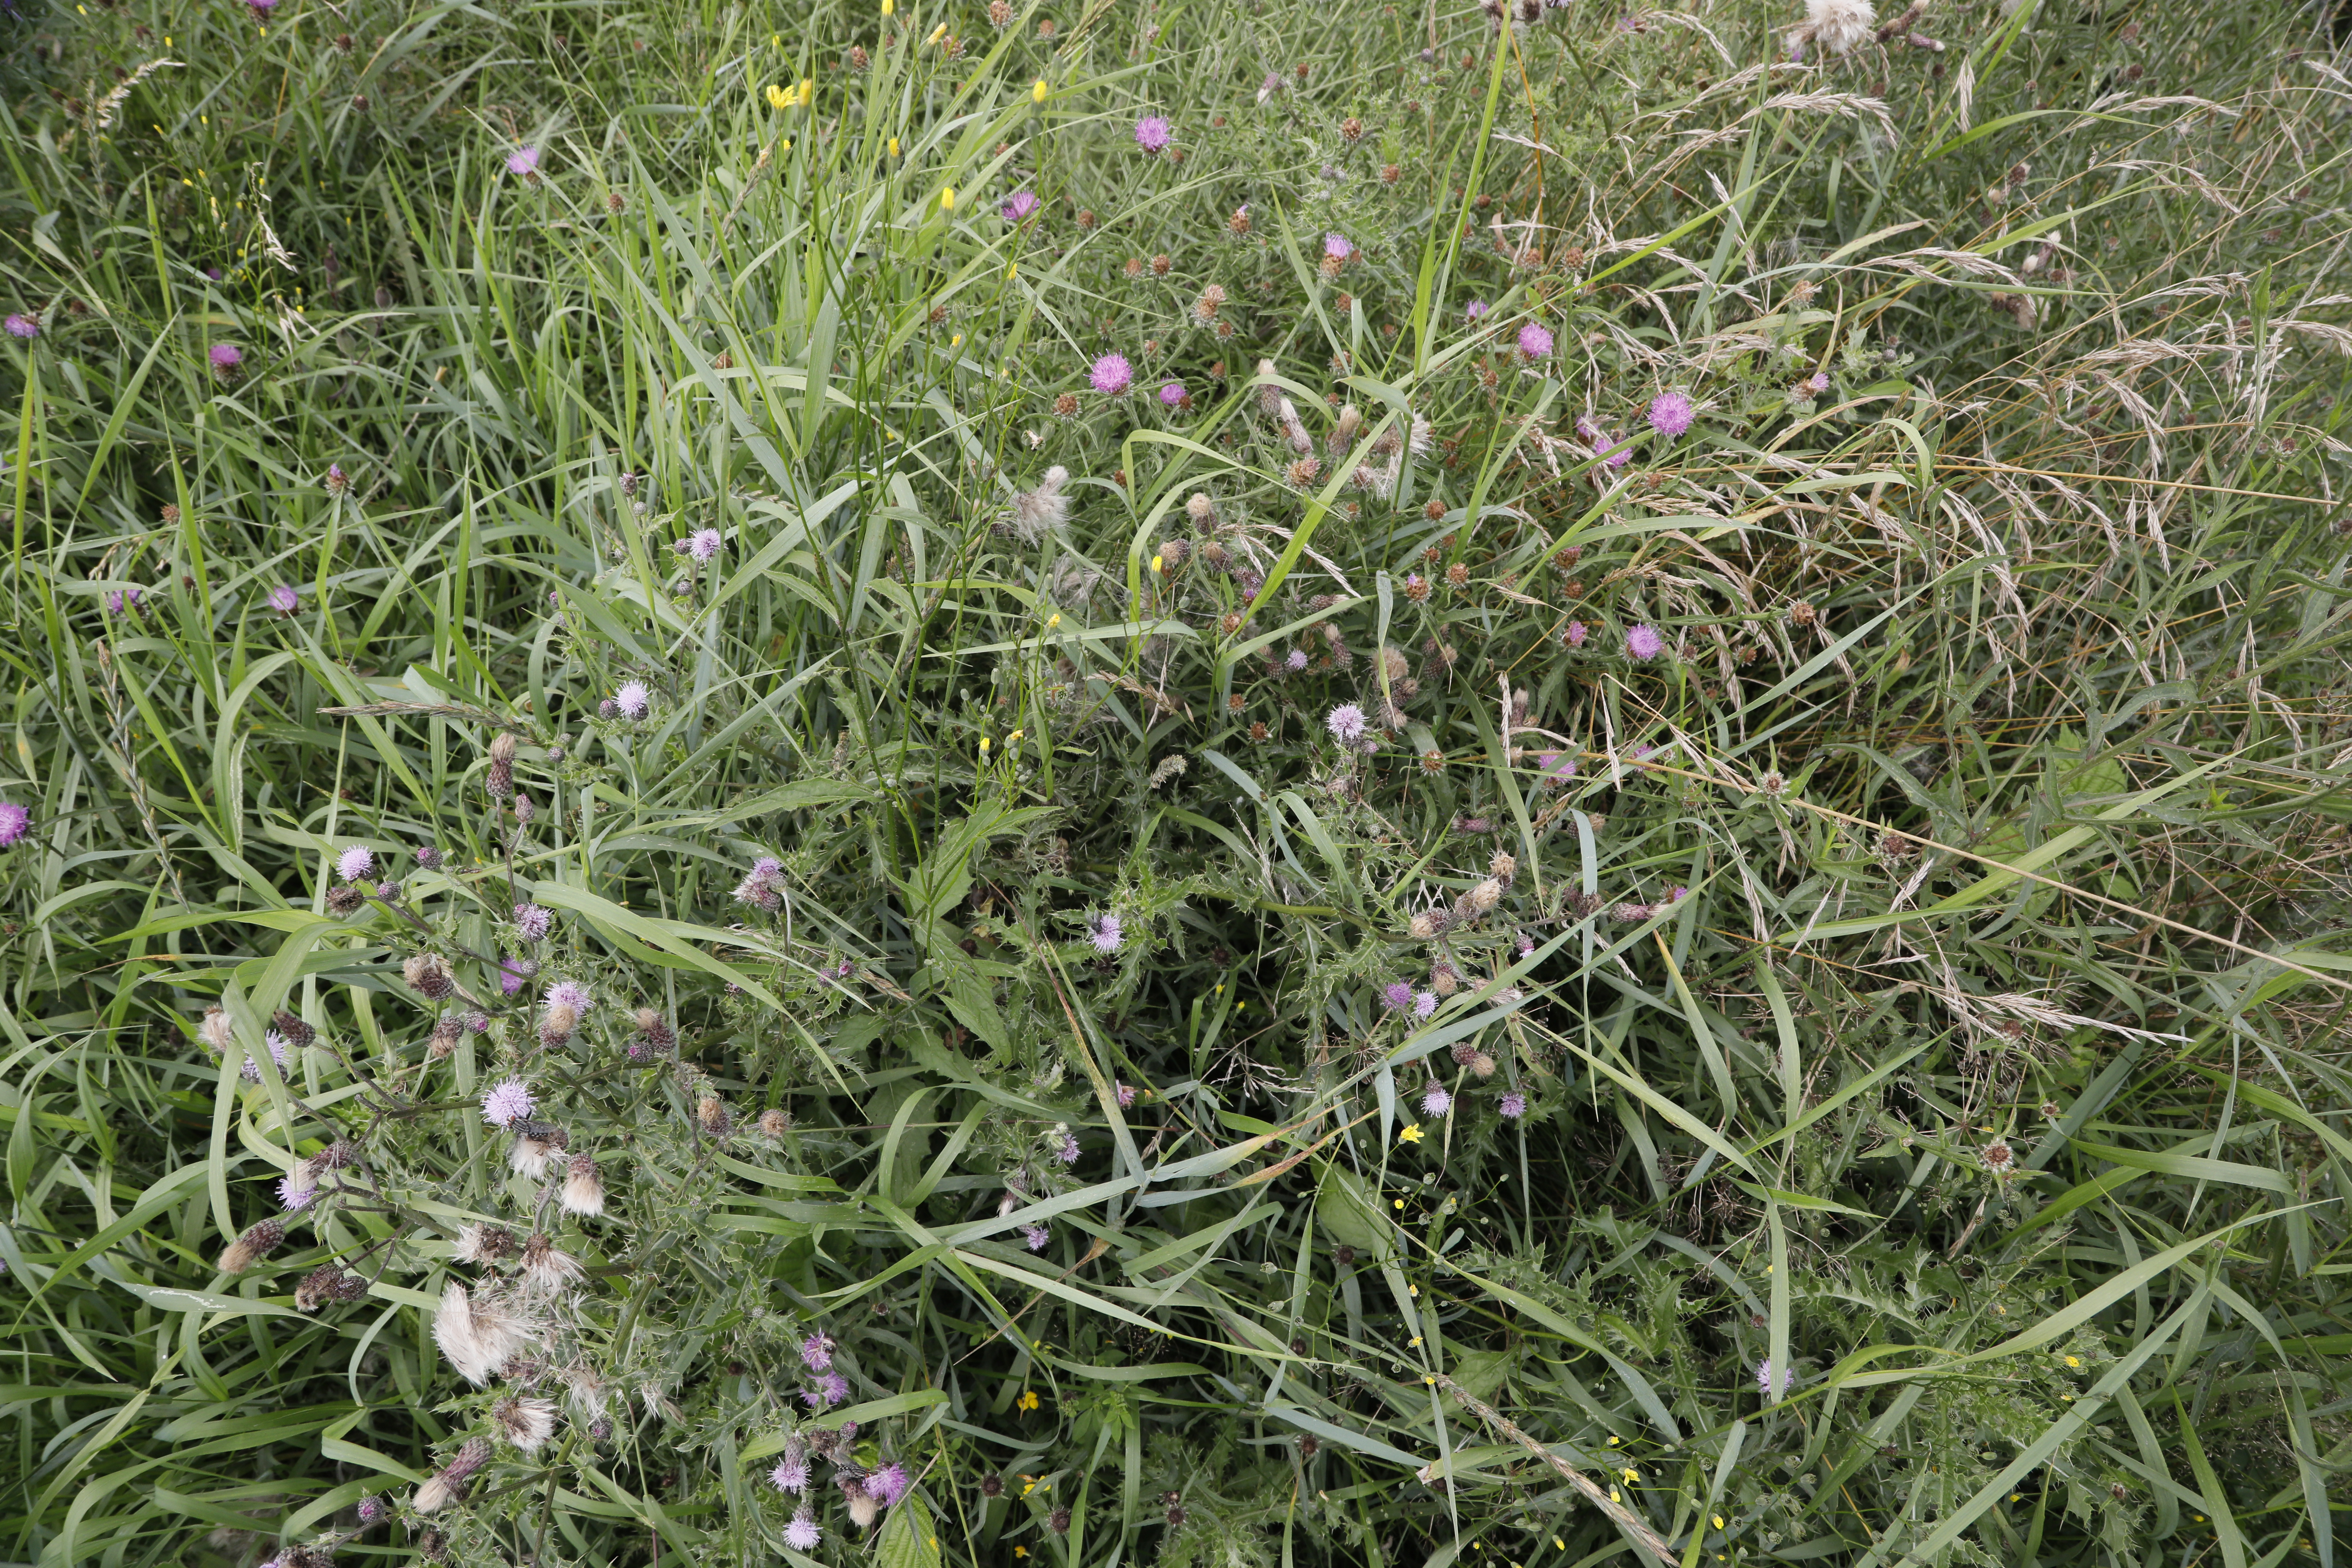
Plant species: Cirsium arvense, Centaurea jacea